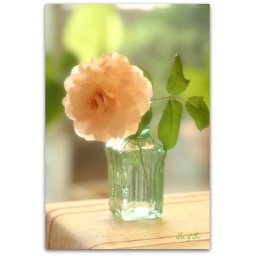
a rose Hritage in the green bottle